Yekaterina Galitskaya

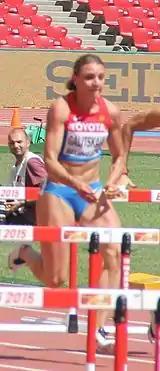
Yekaterina Galitskaya in 2015

Yekaterina Viktorovna Galitskaya (Cyrillic: Екатерина Викторовна Галицкая; born 24 February 1987 in Rostov-on-Don) is a Russian hurdler. At the 2012 Summer Olympics, she competed in the Women's 100 metres hurdles, reaching the semifinals. In February 2019, the Court of Arbitration for Sport handed her a four-year ban for doping, starting from 1 February 2019 with all her results from 15 July 2012 to 31 December 2014 disqualified. On appeal, her ban was reduced from four years to three years.